2012 England and Wales police and crime commissioner elections

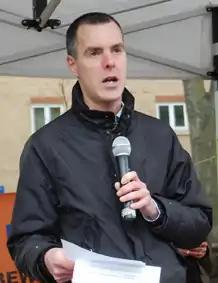
Olly Martins

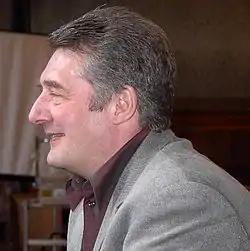
Tony Lloyd

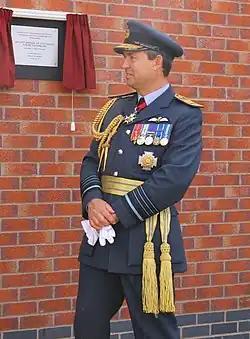
Clive Loader

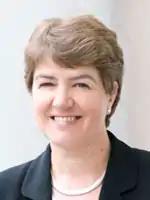
Jane Kennedy

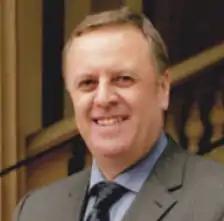
Mark Burns-Williamson

Shaun Wright resigned on 16 September 2014, necessitating the 2014 South Yorkshire Police and Crime Commissioner by-election